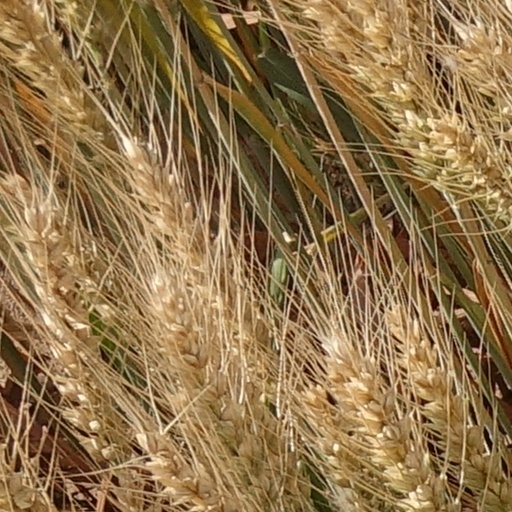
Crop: wheat